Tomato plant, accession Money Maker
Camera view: bottom (45 deg); turntable rotation: 120 degrees
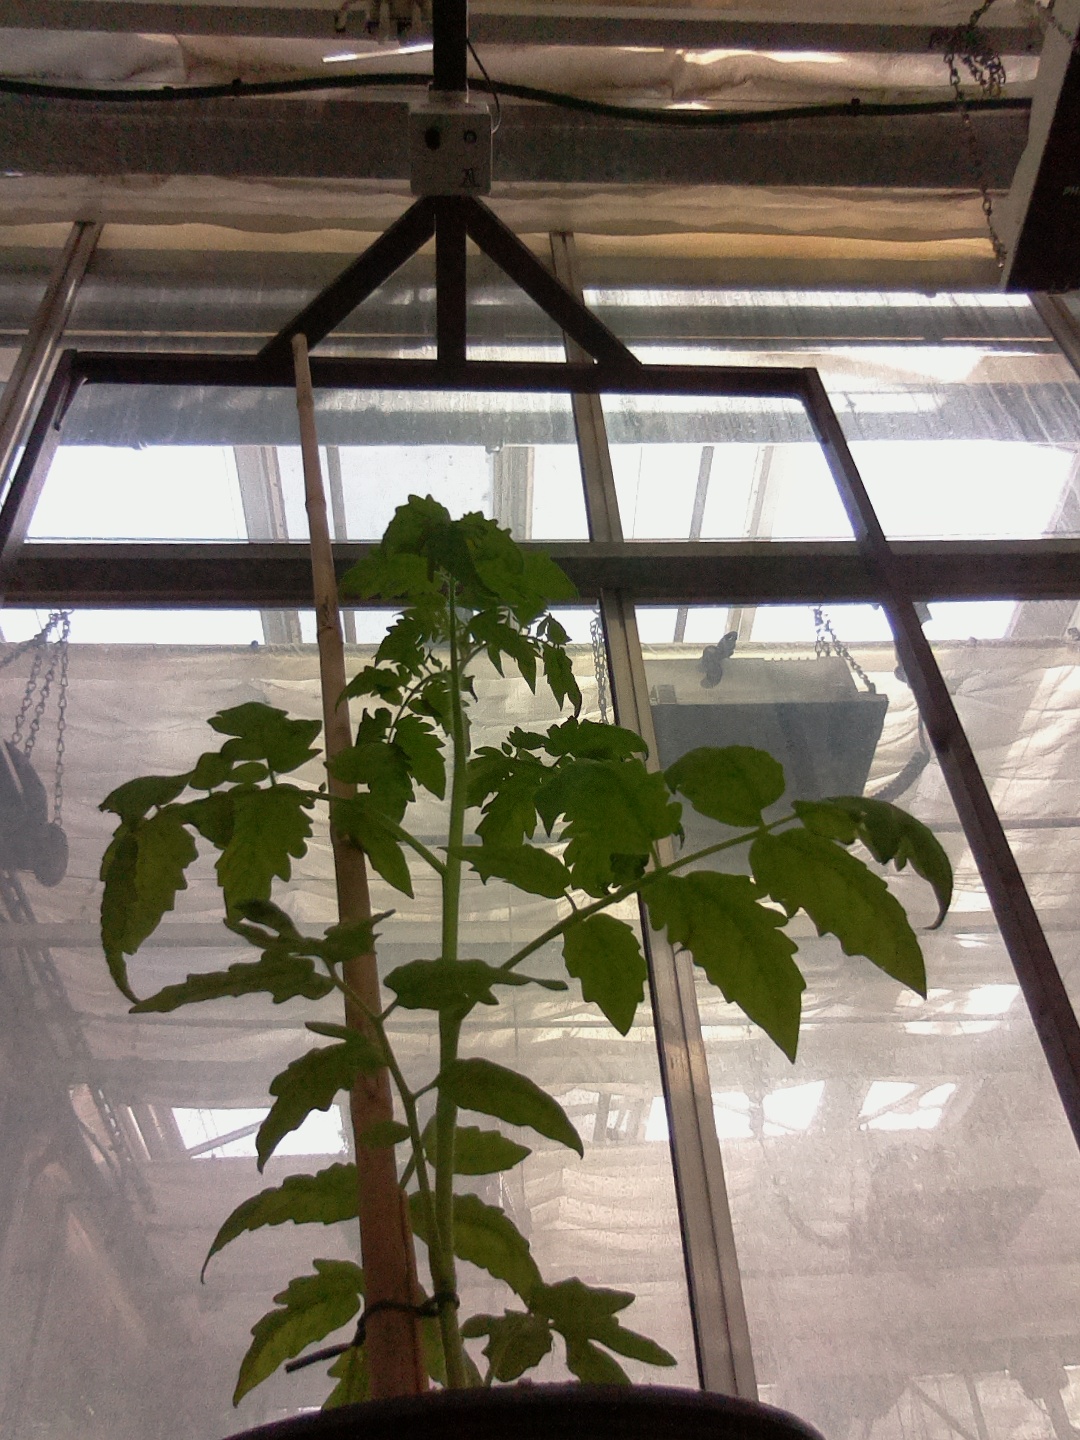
BBCH growth stage 14: 8 of true leaves visible